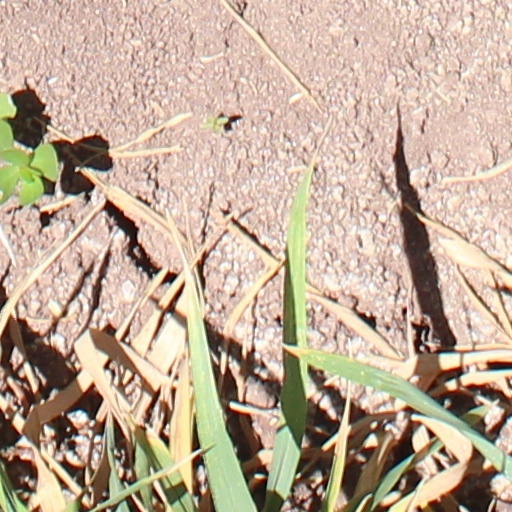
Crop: wheat